Digne-les-Bains

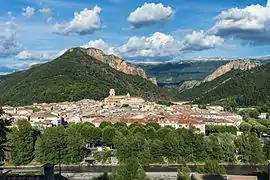
A view of Digne-les-Bains

Digne-les-Bains (Occitan: "Dinha dei Banhs"), or simply and historically Digne ("Dinha" in the classical norm or "Digno" in the Mistralian norm), is the prefecture of the Alpes-de-Haute-Provence department in the Provence-Alpes-Côte d'Azur region of Southeastern France. As of 2018, the commune had a population of 16,333. Its inhabitants are called "Dignois" (masculine) and "Dignoises" (feminine).